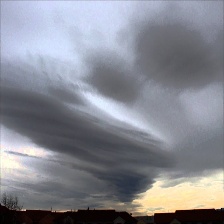
Cloud type: Altostratus